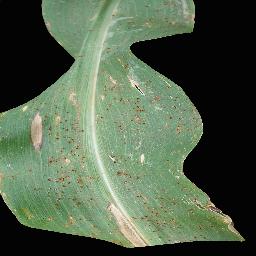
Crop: corn
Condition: (maize)_common_rust